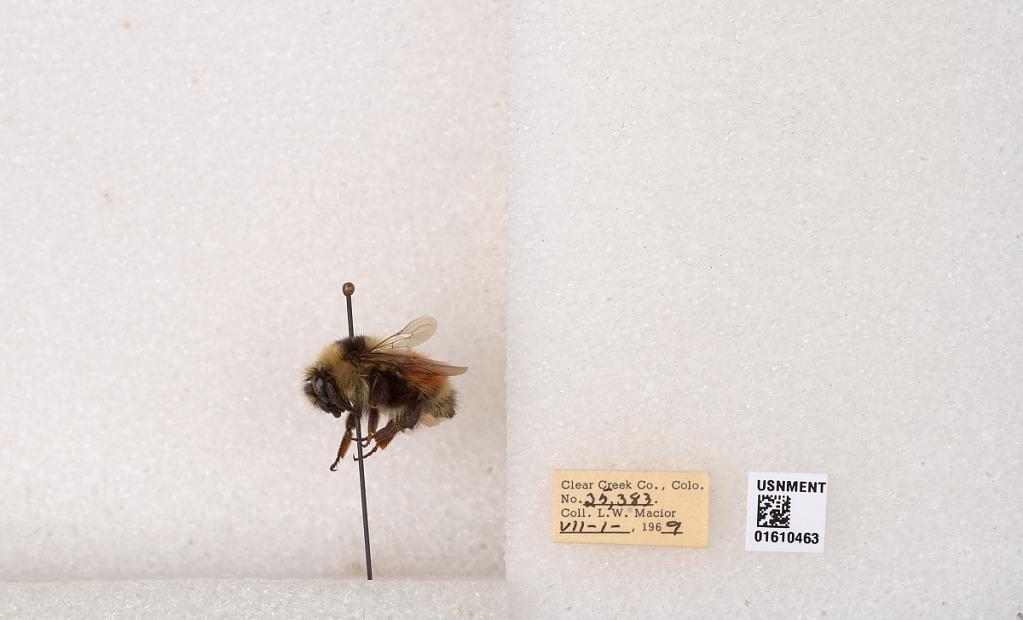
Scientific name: Bombus (Pyrobombus) sylvicola Kirby
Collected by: L. Macior
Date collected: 1969-7-1
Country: United States
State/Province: Colorado
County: Clear Creek
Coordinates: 39.6891, -105.644